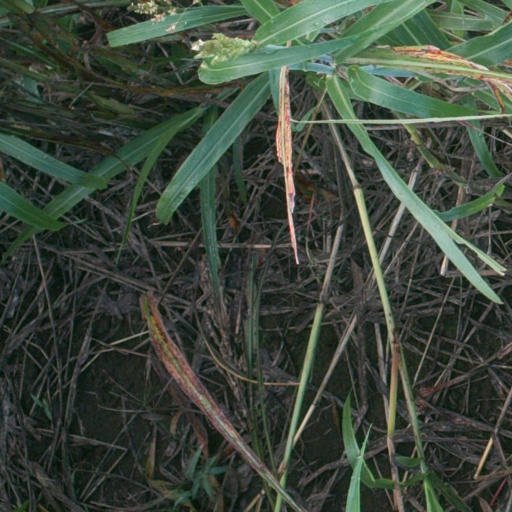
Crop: sorghum